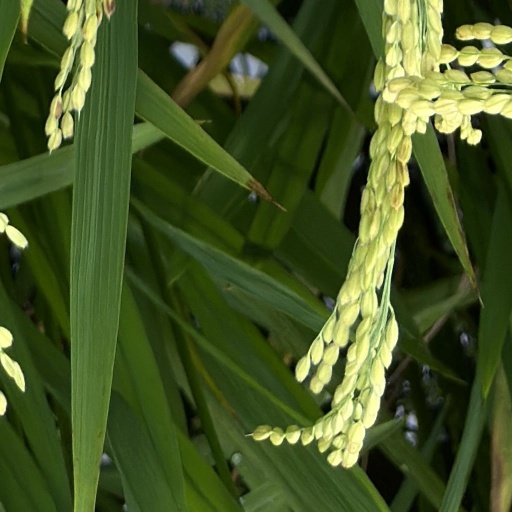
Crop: rice